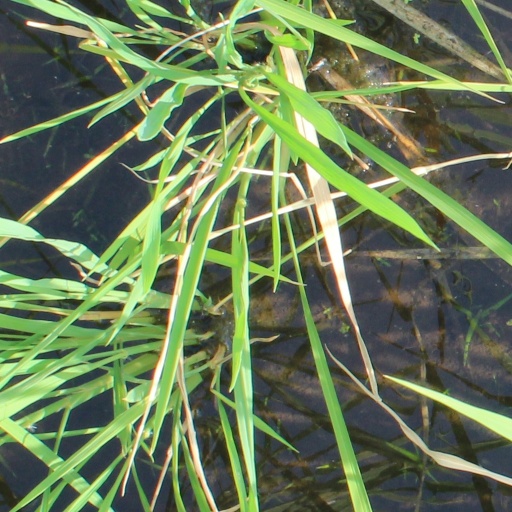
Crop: rice